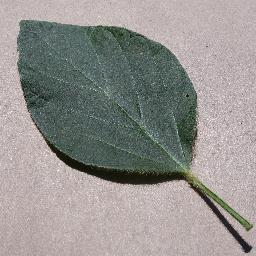
Label: Soybean___healthy